Learnmore Jonasi

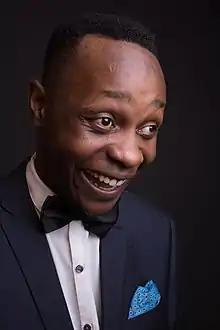
Learnmore in 2019

Learnmore Manyenyeka (born 22 August 1993), formerly known as Long John the Comedian, now known professionally as Learnmore Jonasi, is a Zimbabwean stand-up comedian, actor and MC. He is also known as "The Village Boy" and has won the 2019 National Arts Merit Awards as the Outstanding Comedian of the Year and the 2019 Savanna Comic Choice Awards as the Pan African Comic of the Year. He was people's choice award winner in Steve Harvey's Stand Up Spotlight competition in 2019. In 2020 he won the National Arts Merit Awards as the Outstanding Comedian of the Year.